Sigananda kaZokufa

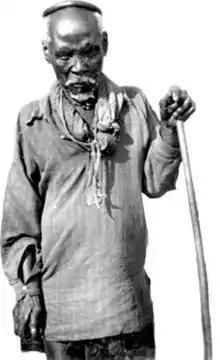
Sigananda kaZokufa

Sigananda kaZokufa (c. 1815 – 1906) was a Zulu aristocrat whose life spanned the reigns of four Zulu kings in southeastern Africa. According to oral history, Sigananda's grandfather was chief Mvakela, who married a sister of Nandi, King Shaka's mother, and that his father was Inkosi Zokufa. He also said he had a son called Ndabaningi.